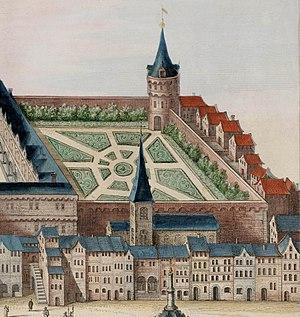
Palais des Prince évèque de Liège extrait 3e cour
Le palais des princes-évêques de Liège ou palais épiscopal de Liège, se situe sur la place Saint-Lambert dans le centre de Liège. Le Palais actuel, devenu le palais de justice de Liège, a été reconstruit au XVIᵉ siècle à l'initiative du cardinal Érard de La Marck, à l'emplacement d'un ancien édifice détruit lors du sac de Charles le Téméraire. Une nouvelle aile néo-gothique, le palais provincial, est construite entre 1849 et 1853.